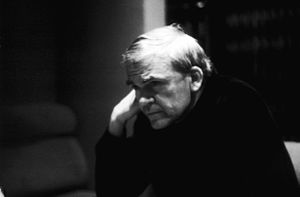
Milan Kundera
Milan Kundera er en tjekkisk forfatter. Han har siden 1975 boet i Frankrig og har været fransk statsborger siden 1981.